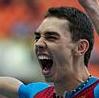
Age: 22